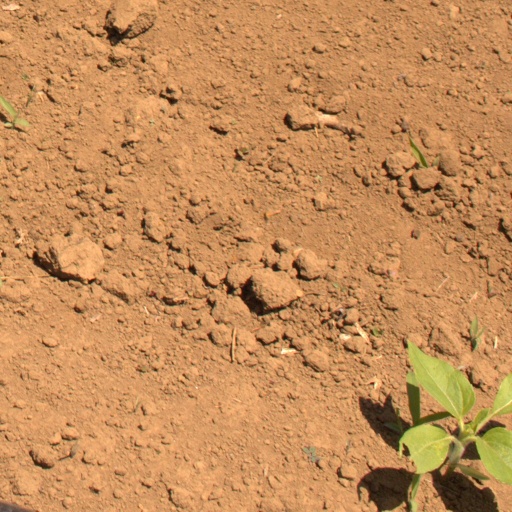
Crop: Jerusalem artichoke